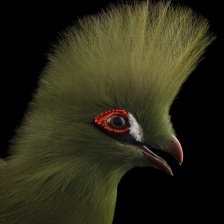
Species: GUINEA TURACO
Scientific name: TAURACO PERSA